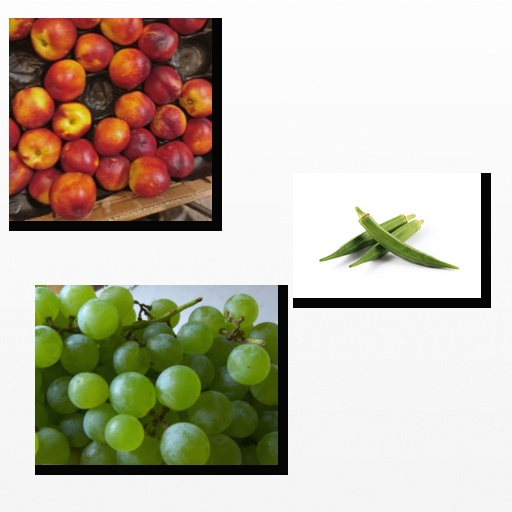
Food items: grapes, nectarine, okra